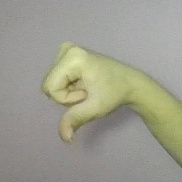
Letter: waw